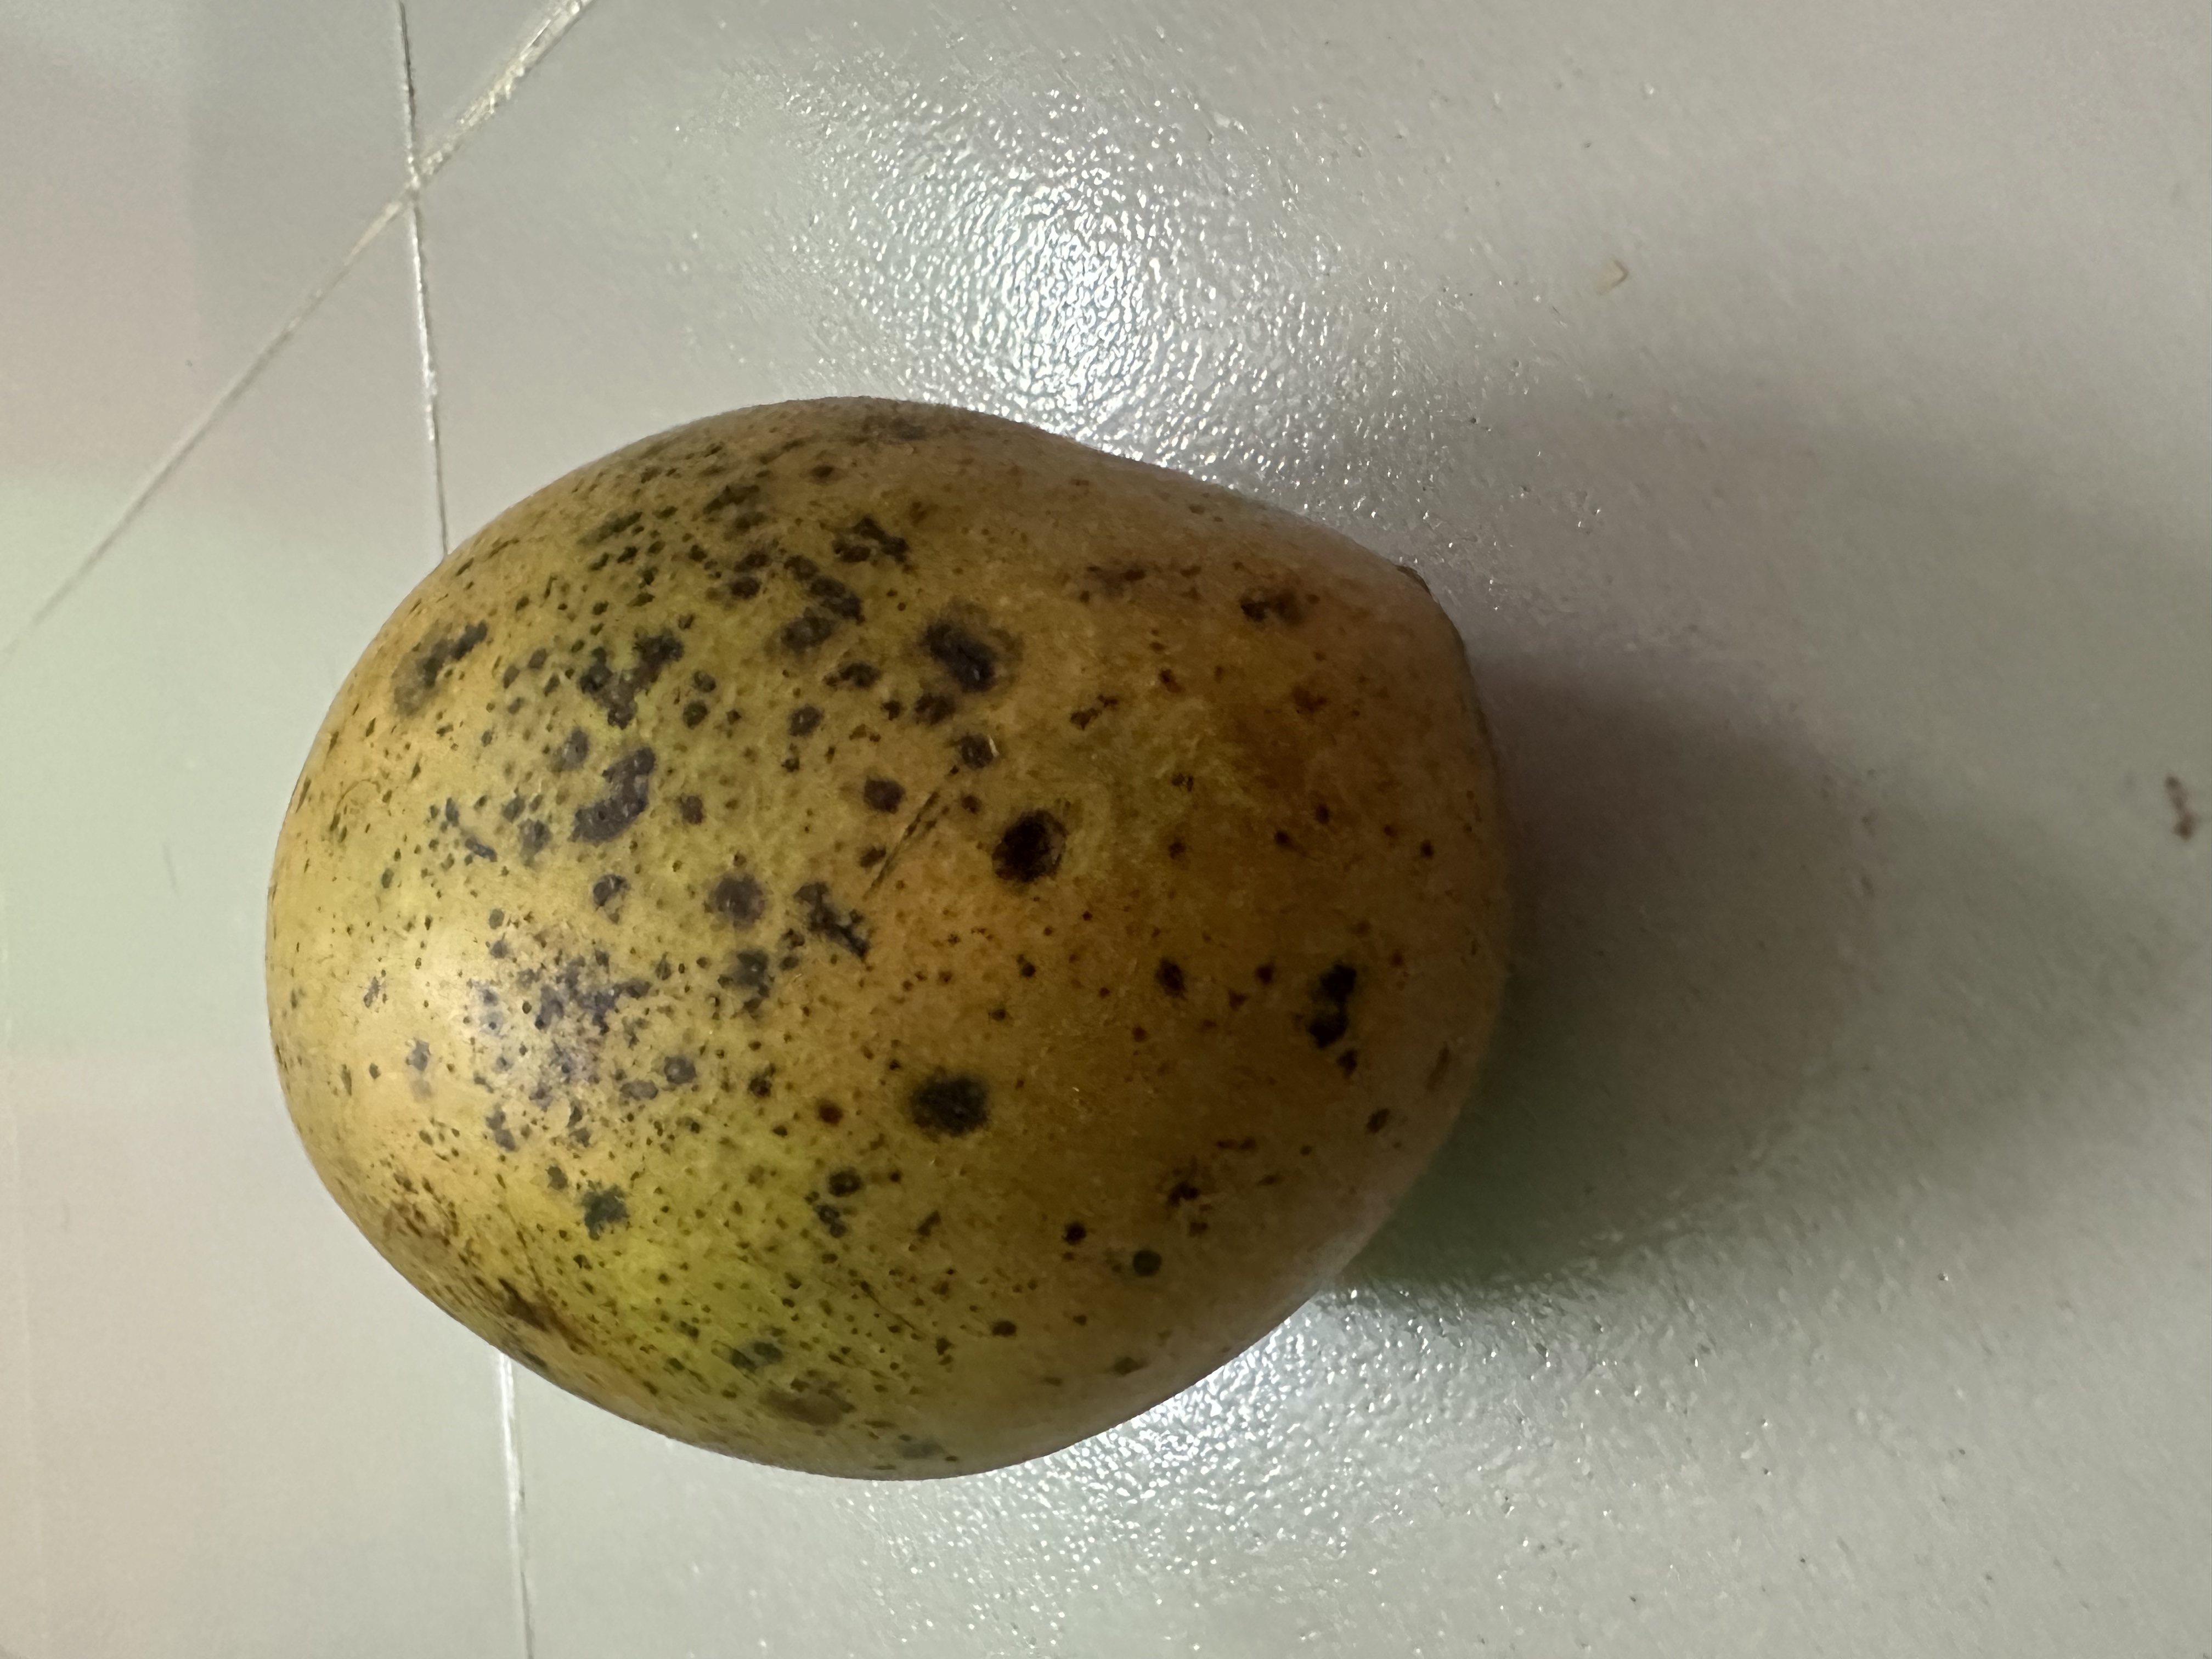
Mango variety: Mollika